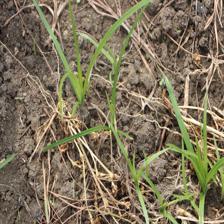
Label: Grass